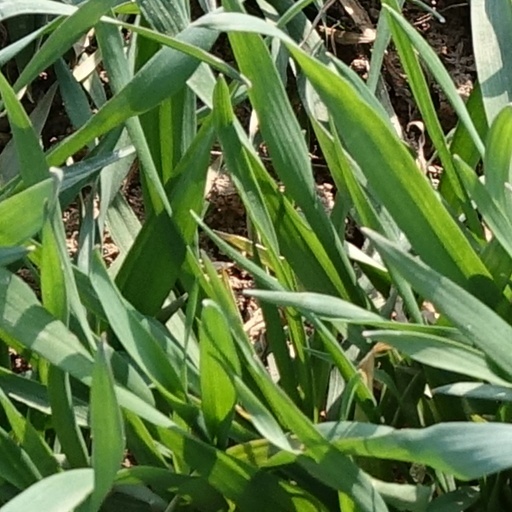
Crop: wheat